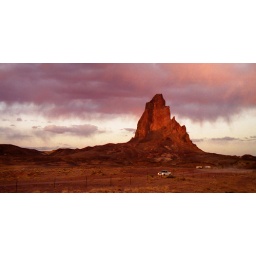
Monolith rock tower near monument valley.